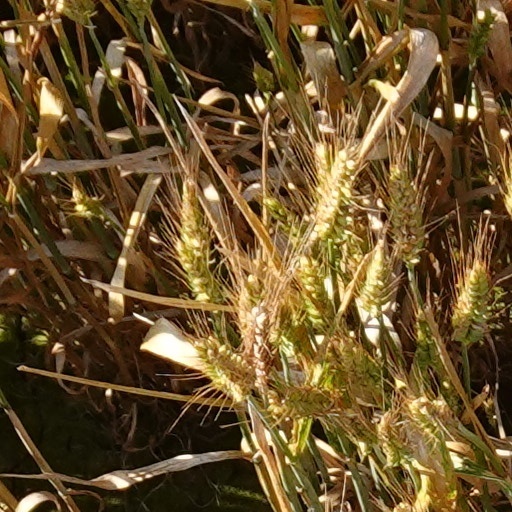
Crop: wheat